Makran (princely state)

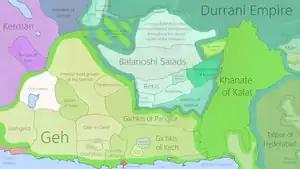
Gichki domains of Kech, Panjgur and Tump under the Khanate of Kalat in 1789.

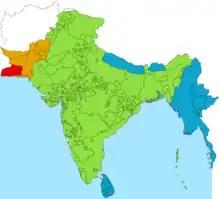
Makran in British India 1940 (in red)

Makran was an autonomous princely state in a subsidiary alliance with British India until 1947, before being absorbed as an autonomous princely state of Pakistan. It ceased to exist in 1955. It was located in the extreme southwest of present-day Pakistan, an area now parts of the districts of Gwadar, Kech and Panjgur. The state did not include the enclave of Omani Gwadar, which was under Omani rule until 1958.